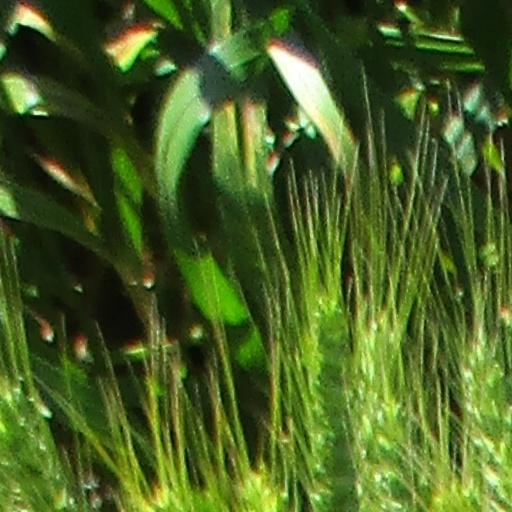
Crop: wheat